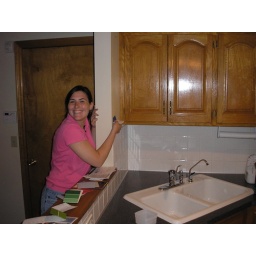
Nicole in the kitchen at the garage door